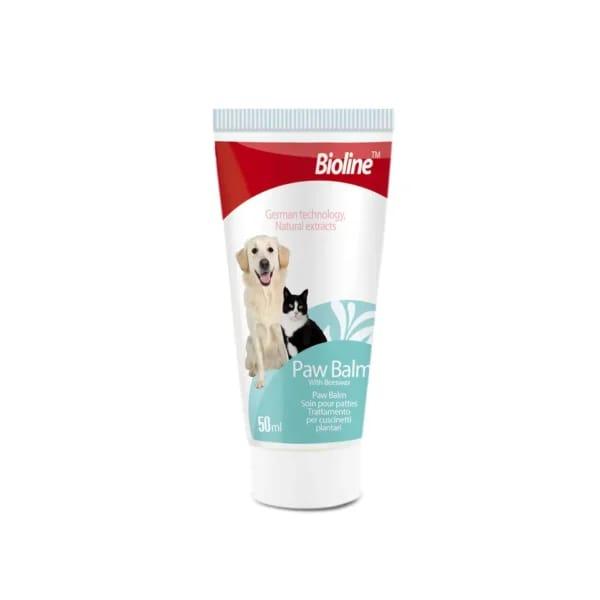
Hii ni bidhaa maalumu ya kutunza miguu ya wanyama, imeandikwa katika kifurushi chenye rangi ya samawati, nyeupe na nyekundu. Ina picha ya mbwa na paka. Bidhaa hii ni muhimu sana kwa afya ya wanyama kipenzi, inapatikana katika maduka ya pembejeo za kilimo na mifugo.